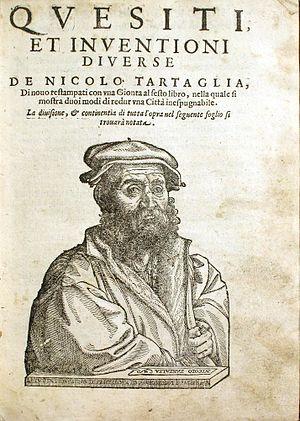
Georgius Agricola :
Niccolò Fontana dit Tartaglia, né à Brescia en 1499 et mort à Venise le 13 décembre 1557, est un mathématicien italien.